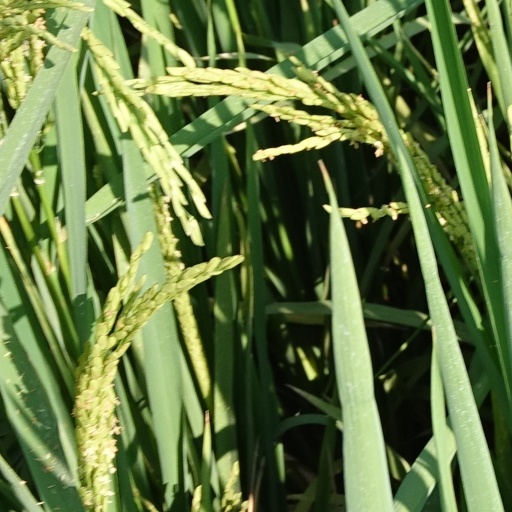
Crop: rice